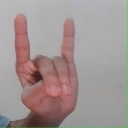
अक्षर: श